Ushikubo Station

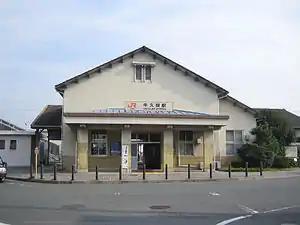
Ushikubo Station in September 2005

Ushikubo Station is served by the Iida Line, and is located 6.6 kilometers from the southern terminus of the line at Toyohashi Station.